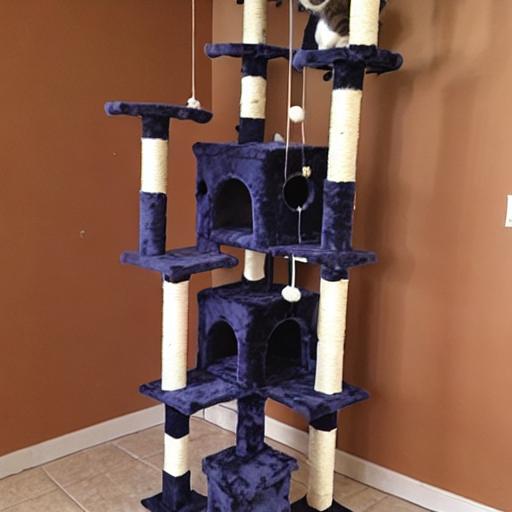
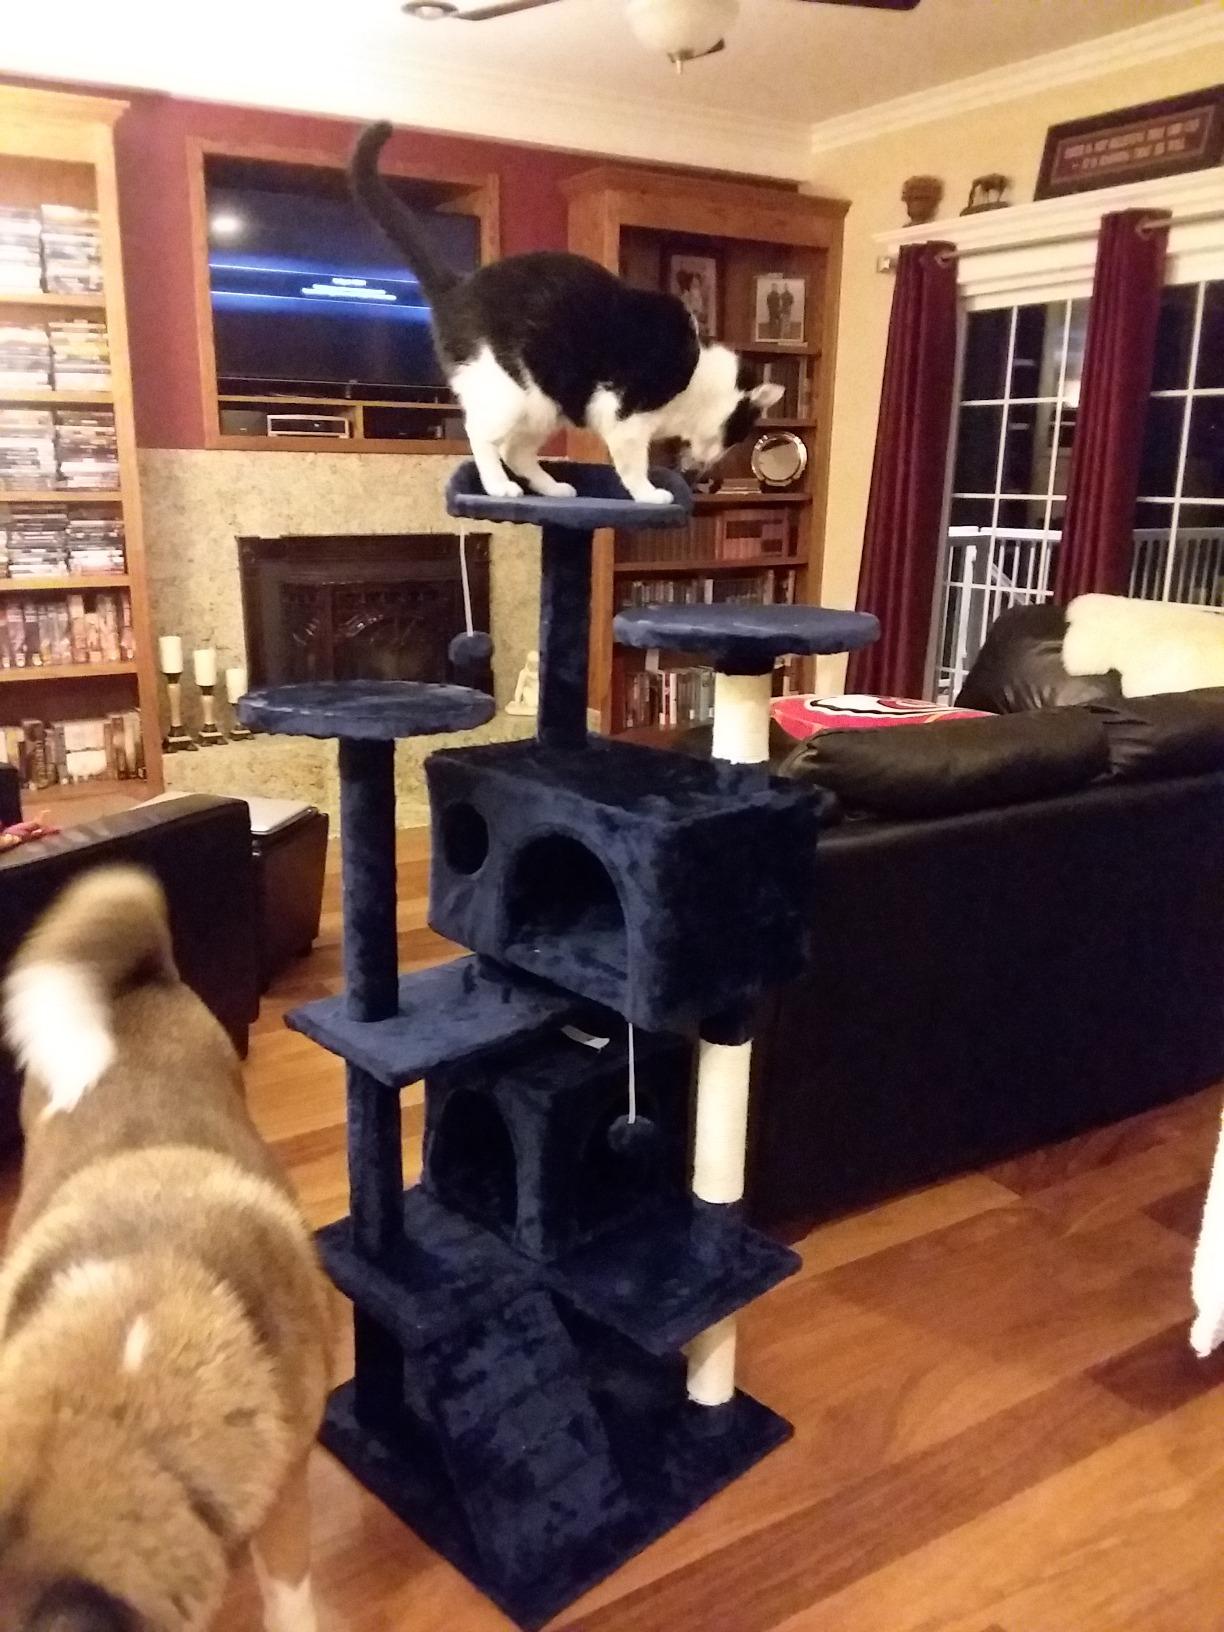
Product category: items_cat tree
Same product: no